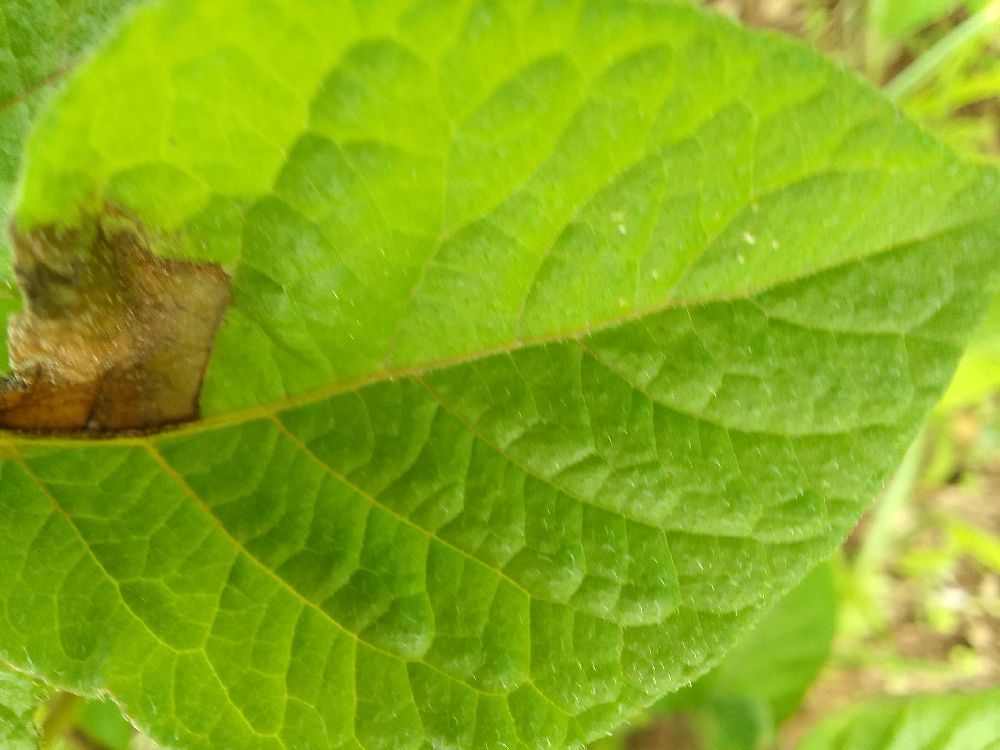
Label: Late blight